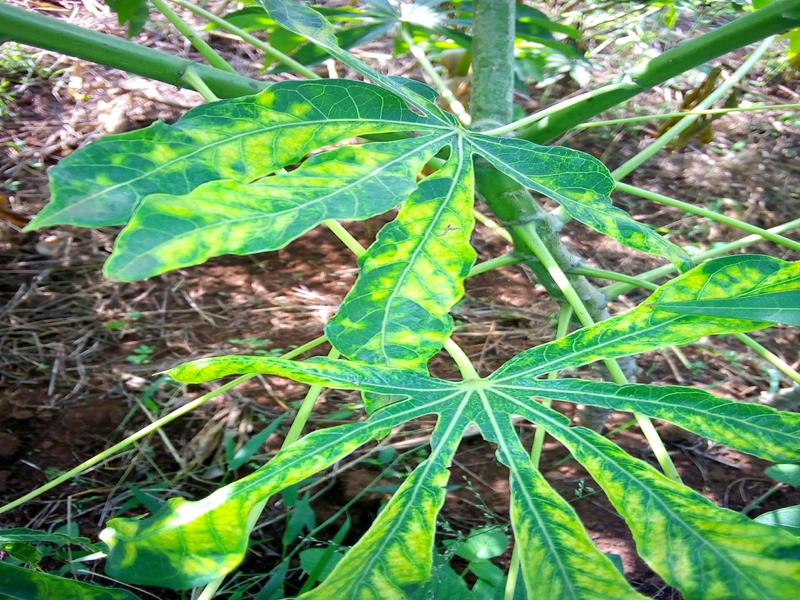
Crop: cassava
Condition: mosaic_disease